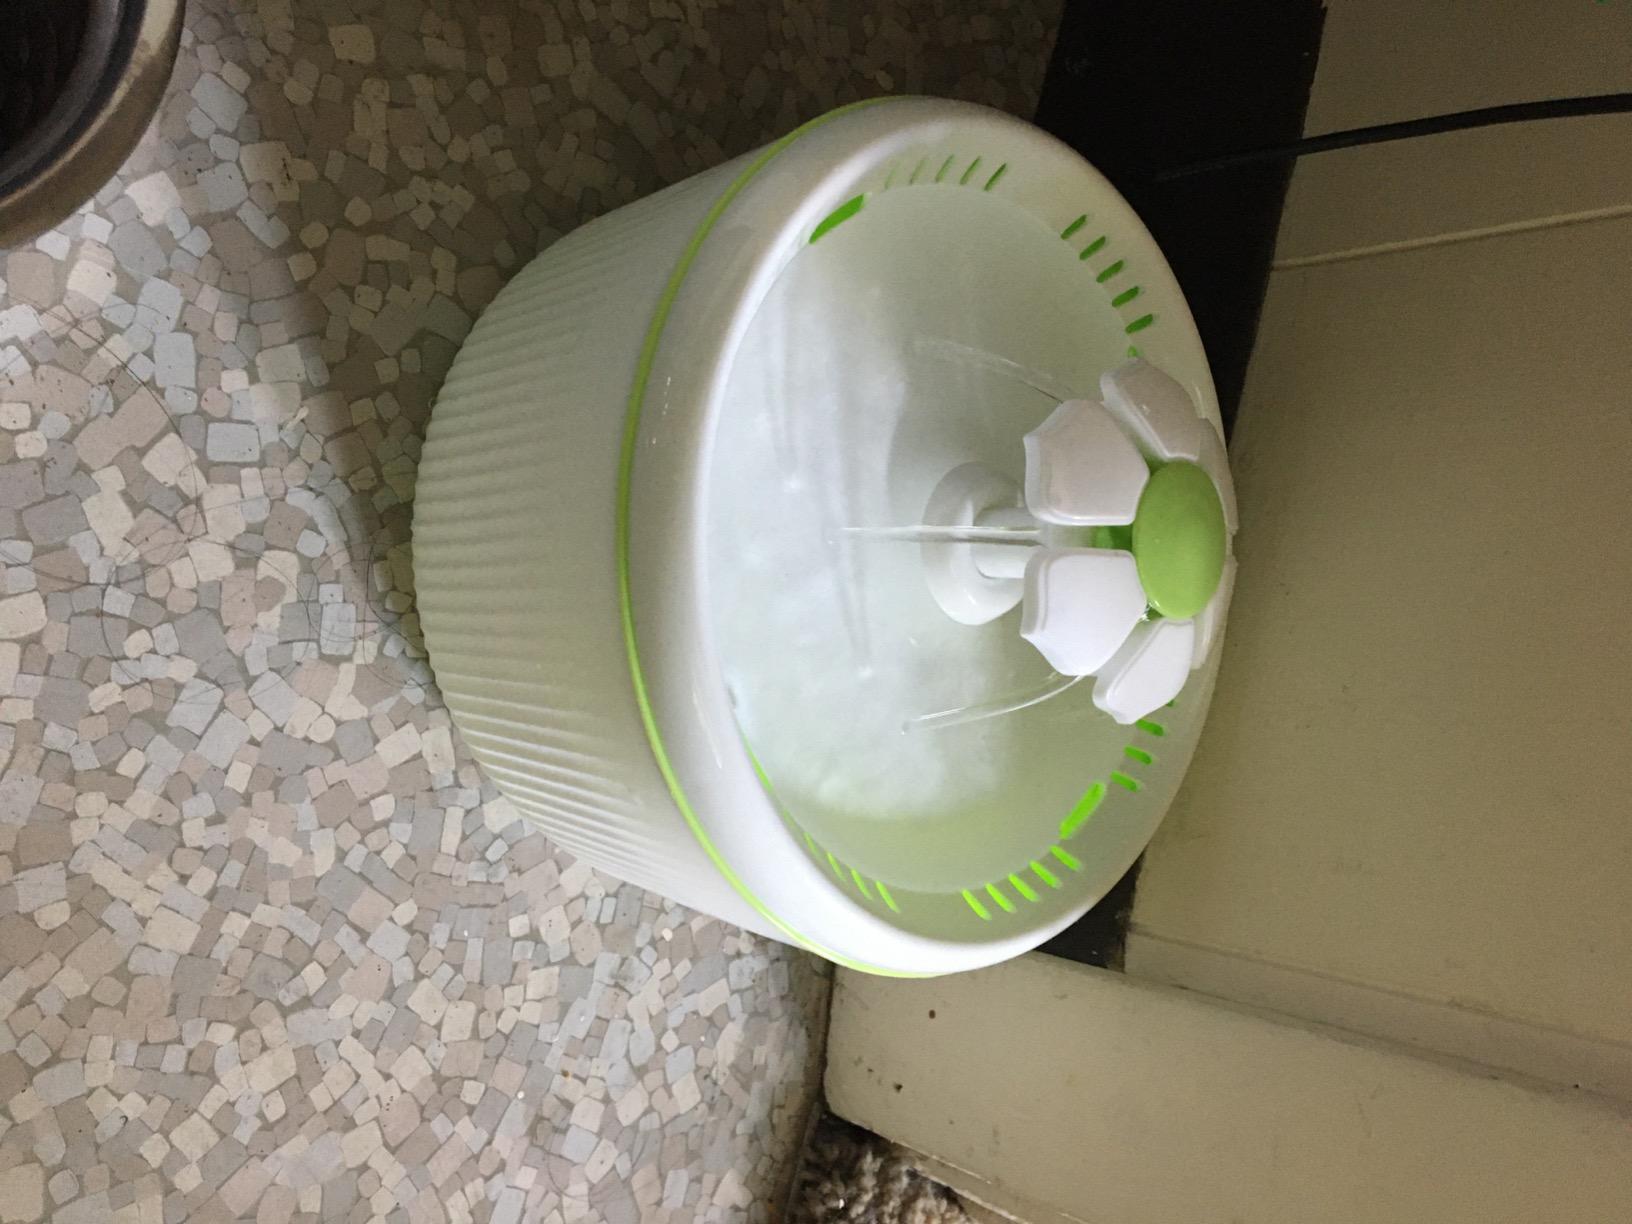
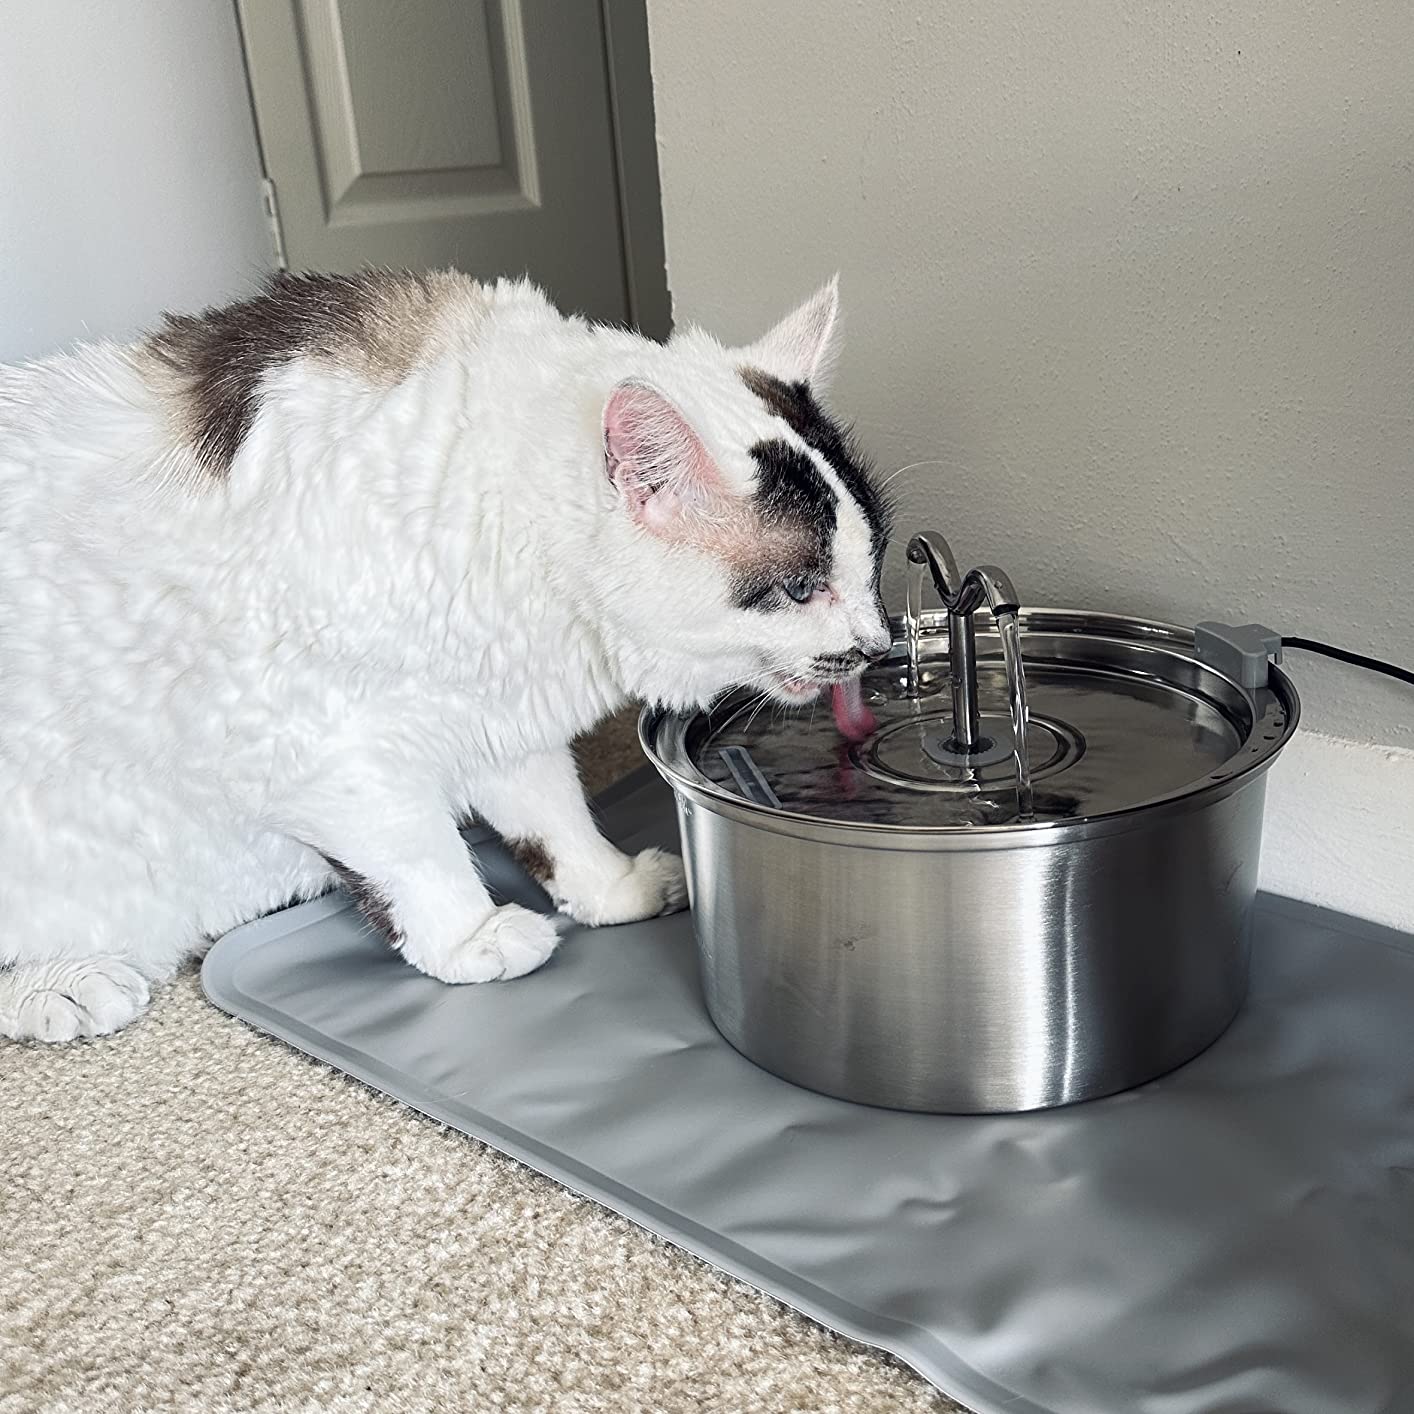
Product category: items_bowl
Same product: no